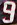
Number: 9